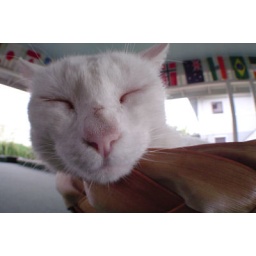
A cat who loves nothing more than to chill out in a flax basket on the pool table.